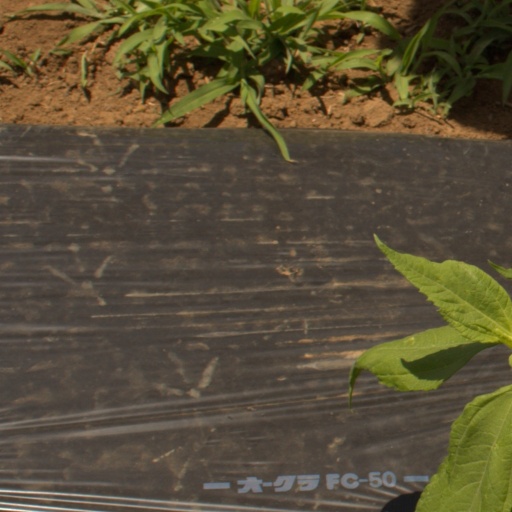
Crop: Jerusalem artichoke